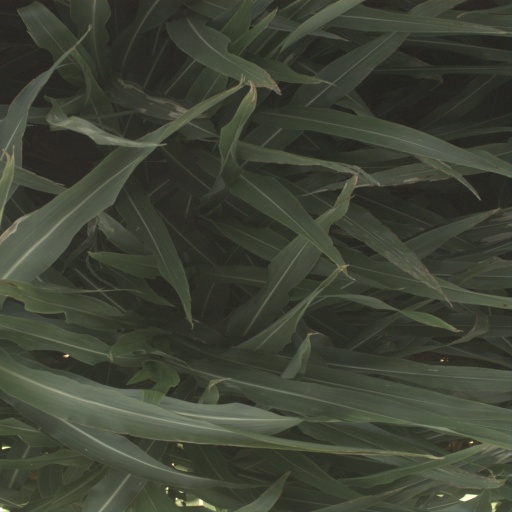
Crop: sorghum